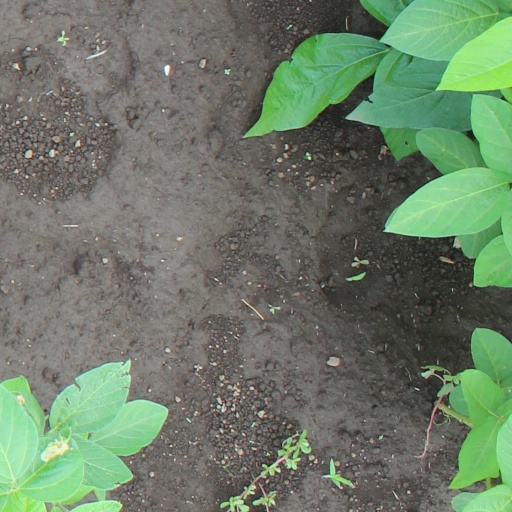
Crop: soybean